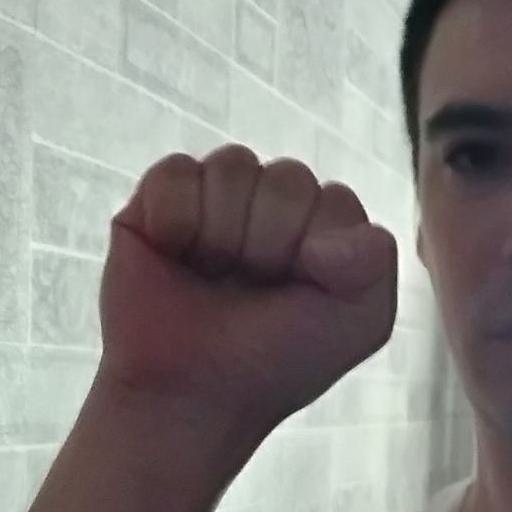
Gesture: fist